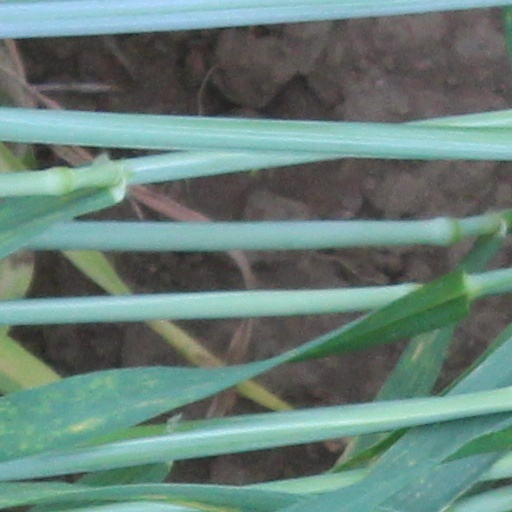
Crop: wheat